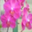
Label: orchid